Dougga

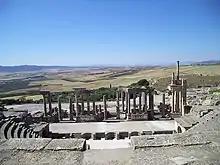
Dougga Theater

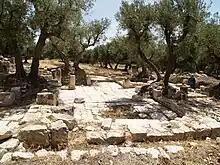
Ruins amongst Dougga's olive trees

The Romans granted Dougga the status of an indigenous city following their conquest of the region.